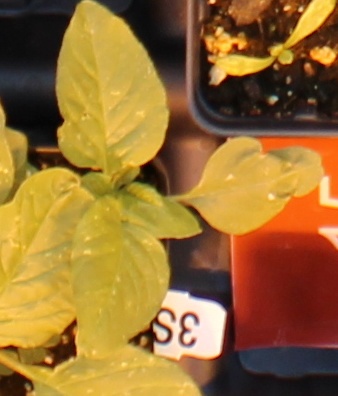
Label: Redroot Pigweed